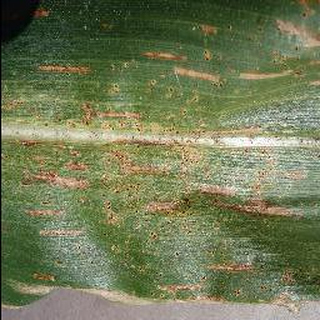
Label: corn_cercospora_leaf_spot